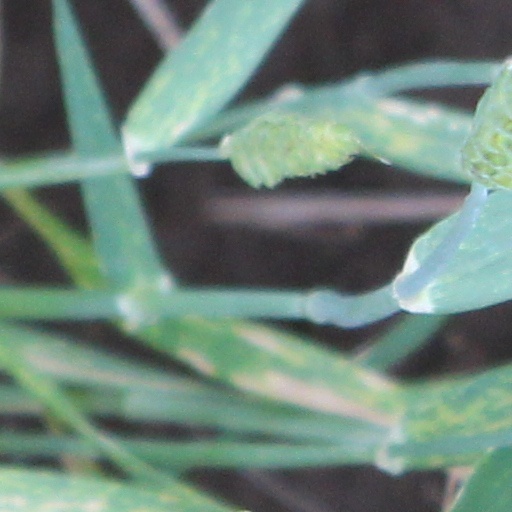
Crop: wheat